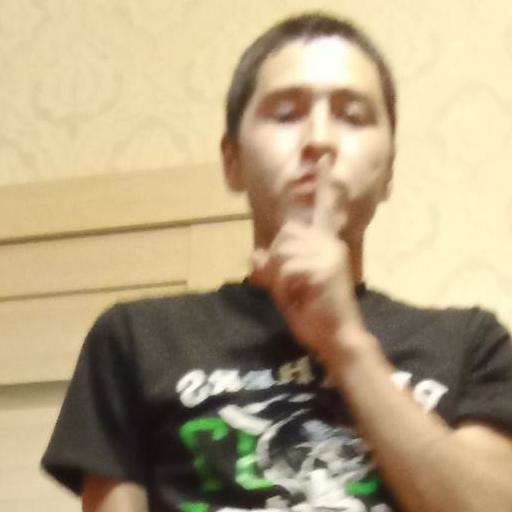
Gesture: mute